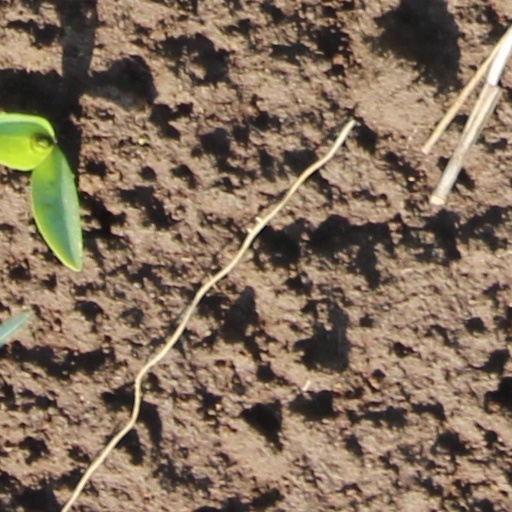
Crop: wheat